Harvard–Yale football rivalry

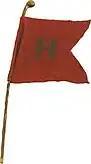

The Little Red Flag is a talisman that since 1884 has been waved by Harvard's "most loyal fan" after each score by Harvard against Yale. The original pennant was made of brick-red and magenta silk with an olive "H" stitched to one side. The original pennant was retired to a secret location when Paul Lee assumed the honor of waving a replacement after each score by Harvard.